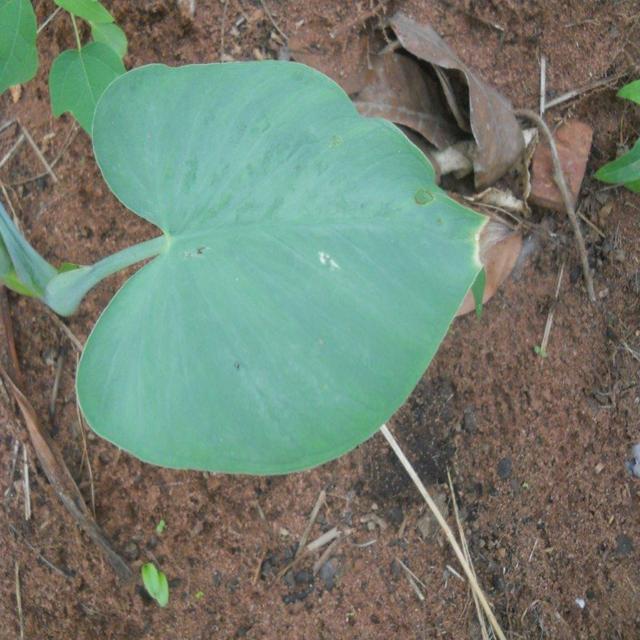
Label: Healthy